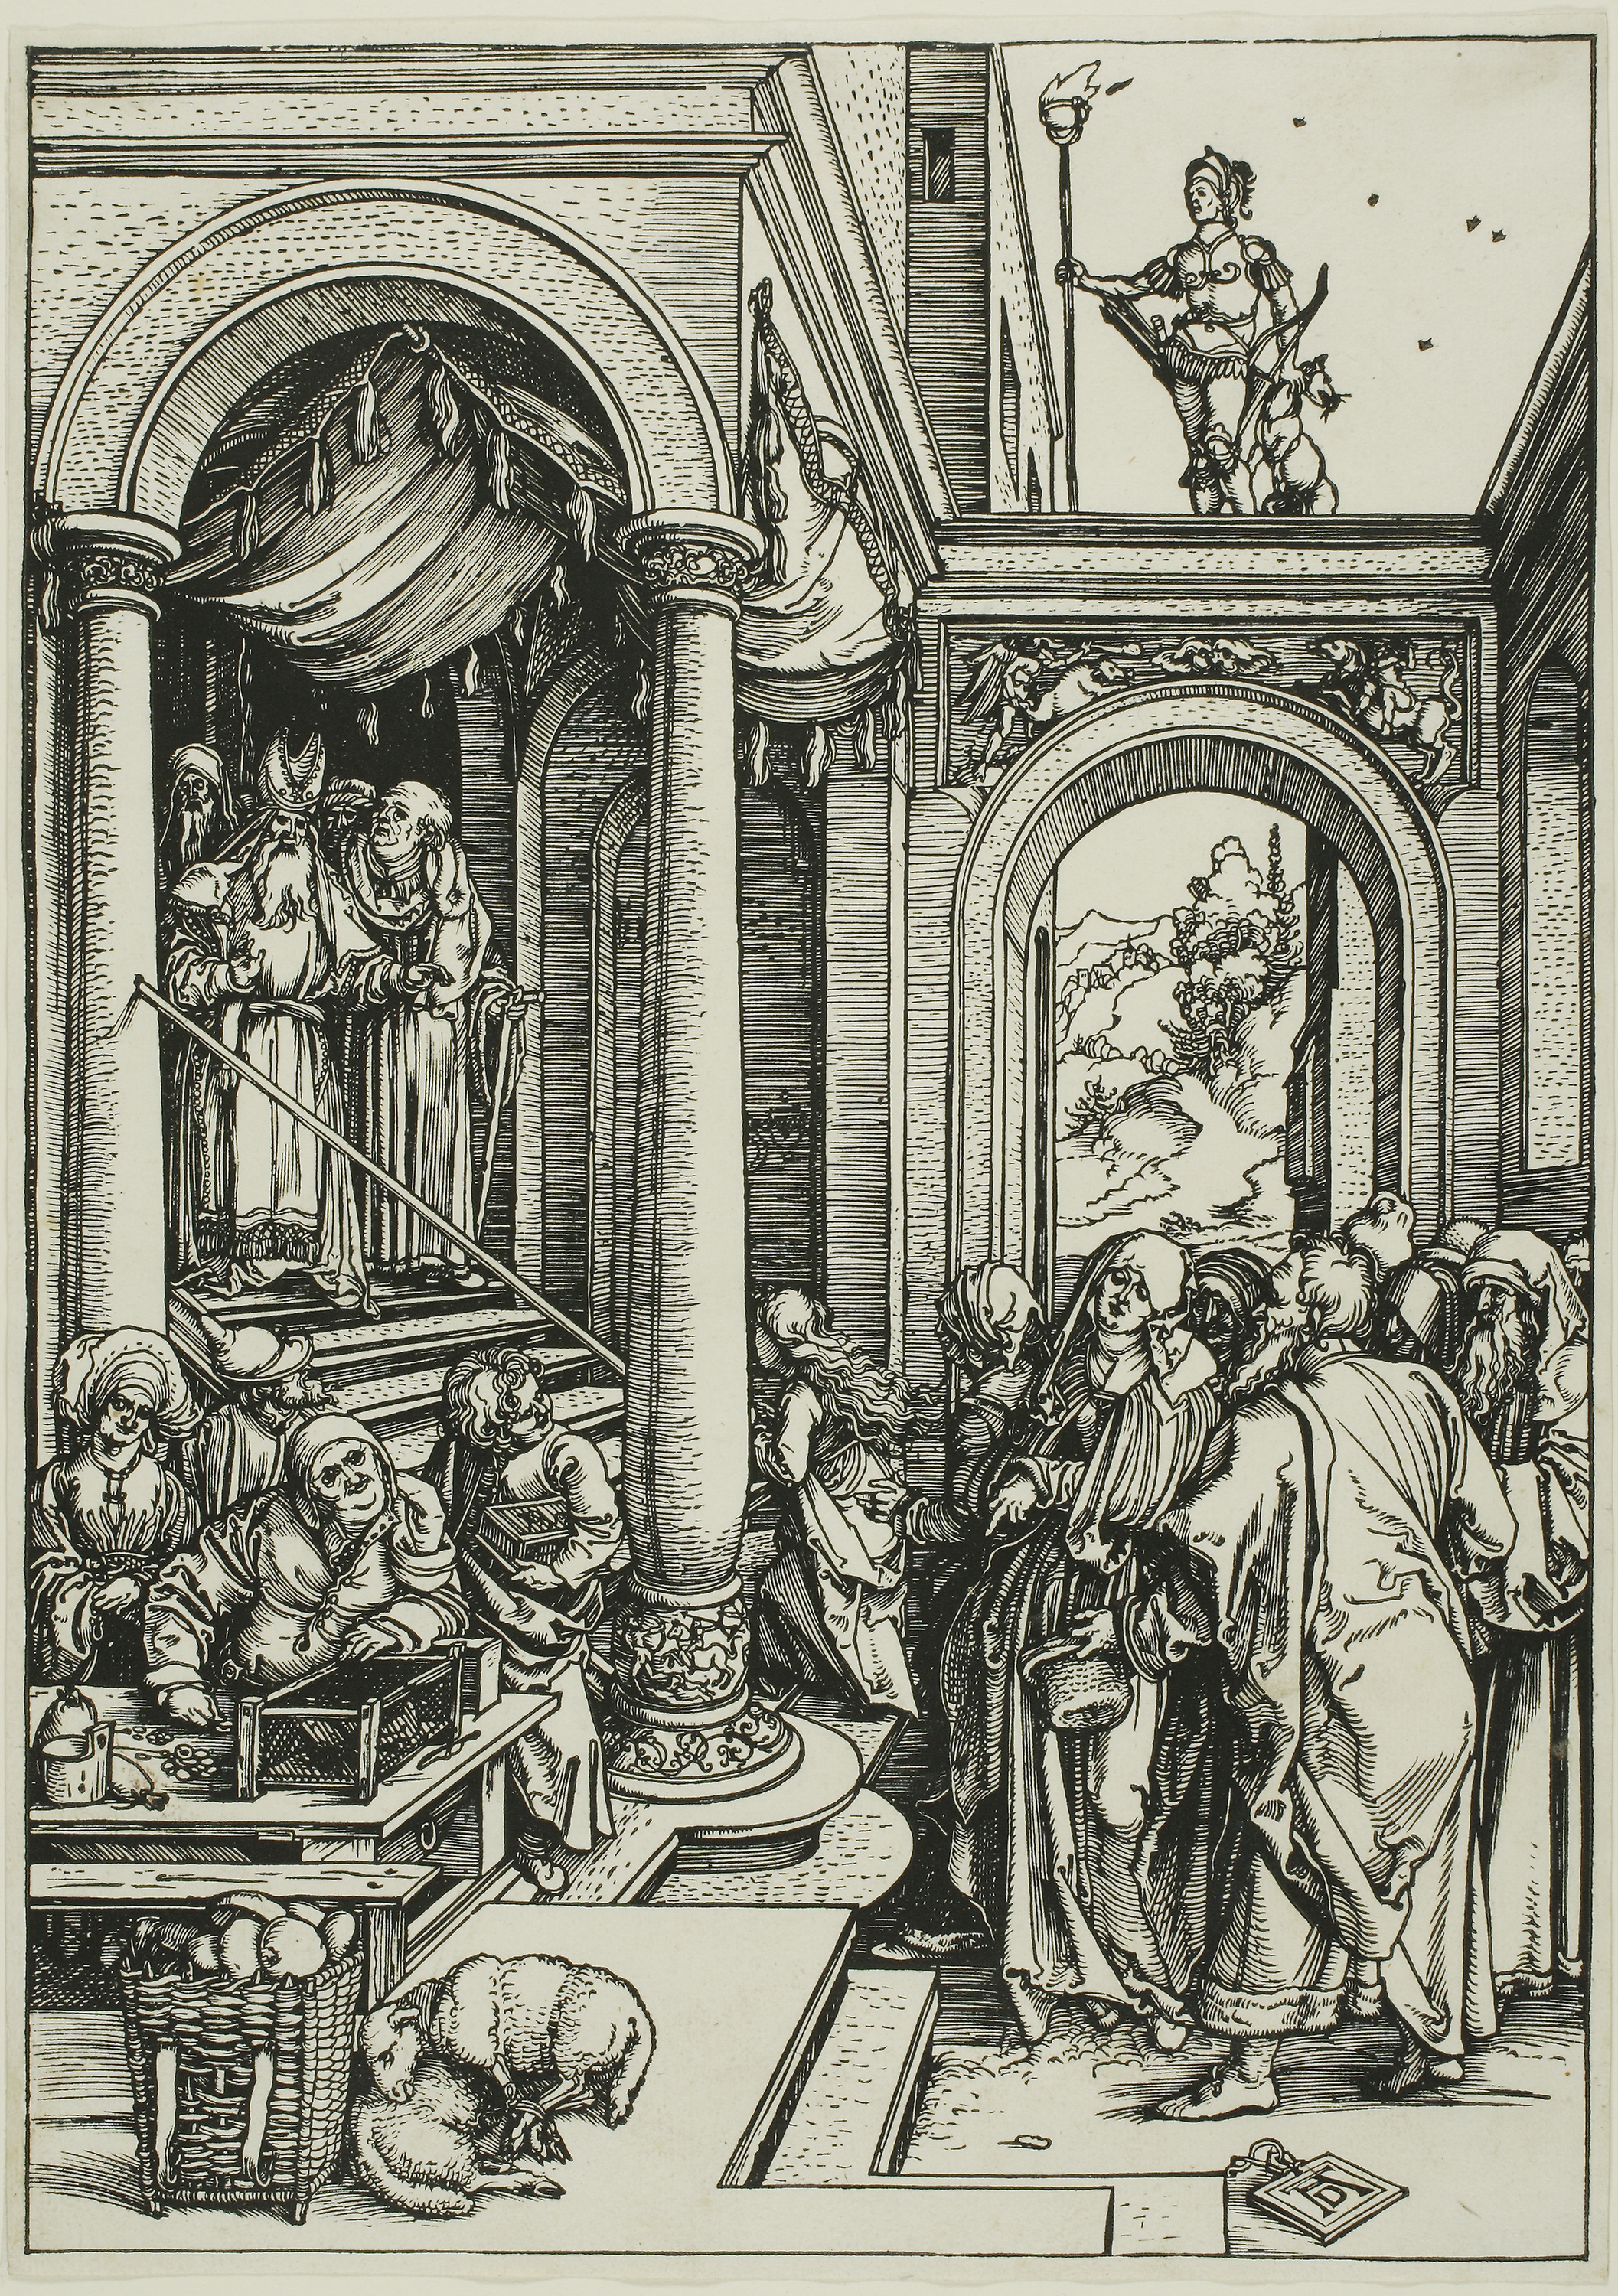
black and white, history, art, arch, illustration, middle ages, drawing, monochrome, visual arts, artwork, sketch, facade, font, ancient history